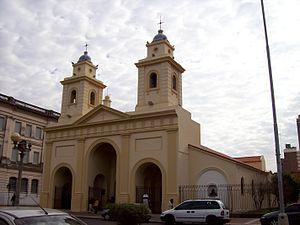
L'archidiocèse de Santa Fe de la Vera Cruz est un territoire ecclésiastique, ou diocèse, de l'Église catholique en Argentine dont le siège est à Santa Fe, capitale de la province de Santa Fe.
Cet article recense les cathédrales d'Argentine.